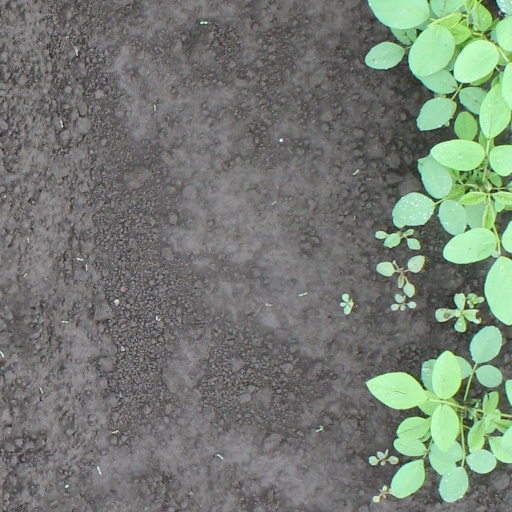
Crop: soybean